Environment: real
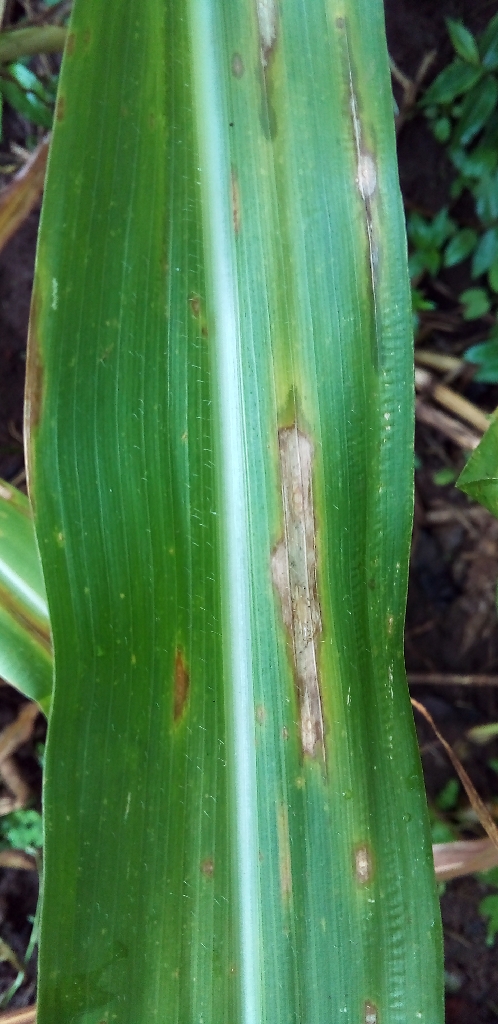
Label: northern_corn_leaf_blight